Apna Desh (1949 film)

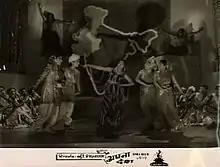

Apna Desh (Our Country) is a 1949 Hindi social drama film set against the backdrop of Partition and directed by V. Shantaram for his Rajkamal Kalamandir banner.